Neutrophil

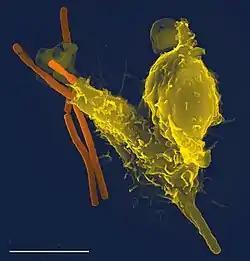
Long rod-shaped bacteria, one of which has been partially engulfed by a larger blob-shaped white blood cell. The shape of the cell is distorted by undigested bacterium inside it.

Neutrophils are the most abundant white blood cells in the human body (approximately 10 are produced daily); they account for approximately 50–70% of all white blood cells (leukocytes). The stated normal range for human blood counts varies between laboratories, but a neutrophil count of 2.5–7.5 × 10/L is a standard normal range. People of African and Middle Eastern descent may have lower counts, which are still normal. A report may divide neutrophils into segmented neutrophils and bands.